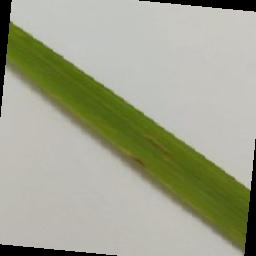
Label: Rice___Brown_Spot